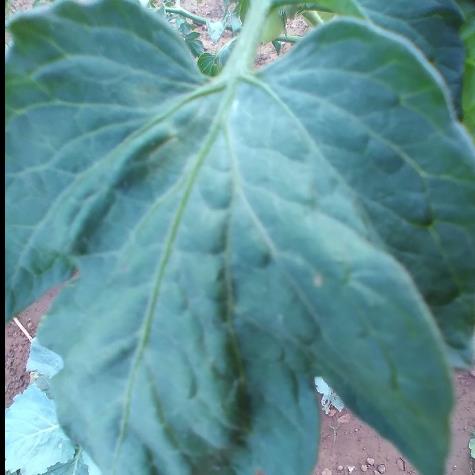
Crop: Tomato
Condition: virosis-d